Battle of Kinburn (1855)

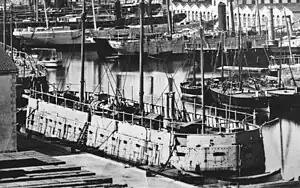
The ironclad battery , c. 1855

The fortress was located on the Kinburn Spit, at the extreme western end of the Kinburn Peninsula, and consisted of three separate fortifications. The primary fort, built of stone, square, and equipped with bastions, held 50 guns, some of which were mounted in protective casemates; the rest were in "en barbette" mountings, firing over the parapets. Two smaller fortresses were located further down the spit, mounting ten and eleven guns, respectively. The first was a small stone fort, while the second was a simple sand earthwork. The forts were armed only with medium and smaller calibre guns, the largest guns being 24-pounders. Major General Maxim Kokhanovitch commanded the garrison of 1,500 men, most of whom were stationed in the main fort. Across the estuary was Fort Nikolaev in the town of Ochakov with fifteen more guns, but these were too far away to play a role in the battle.